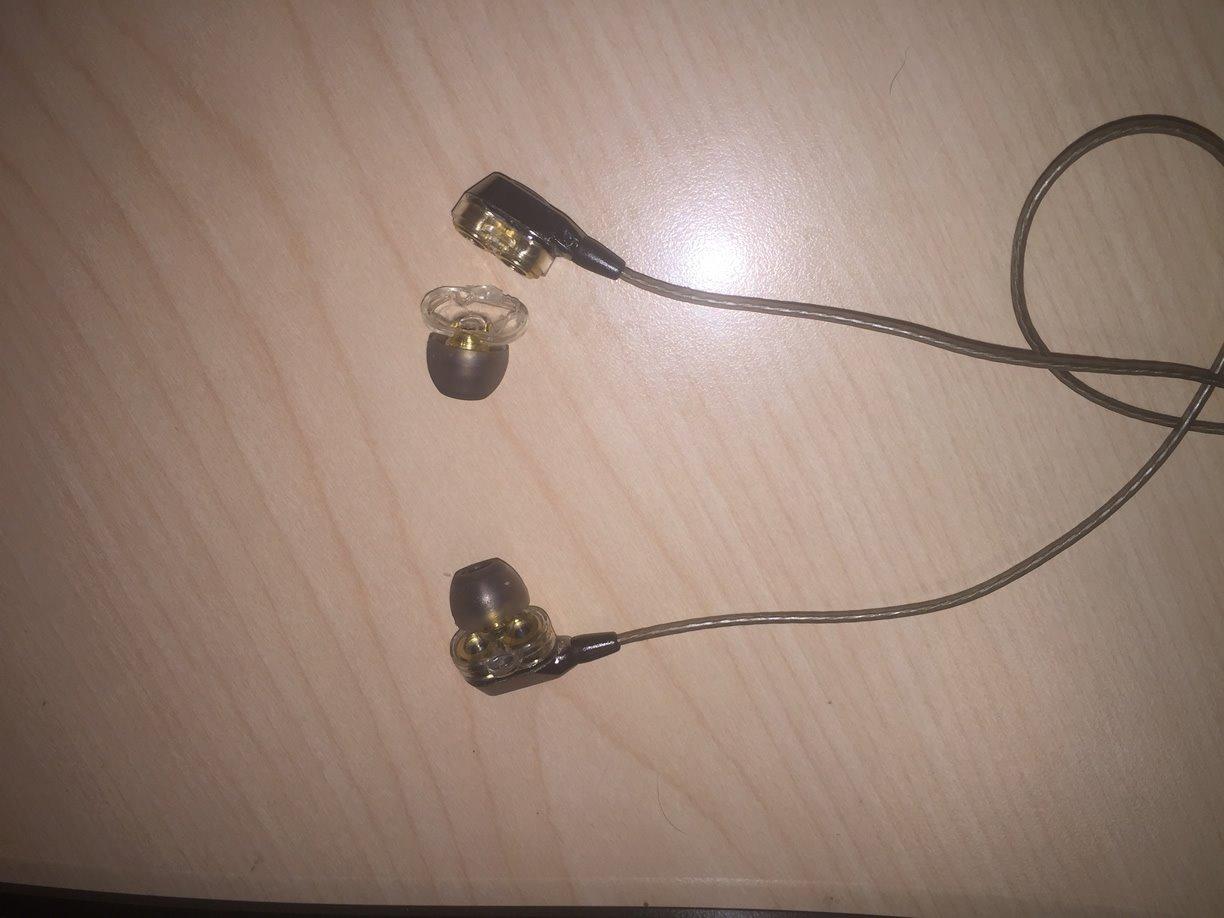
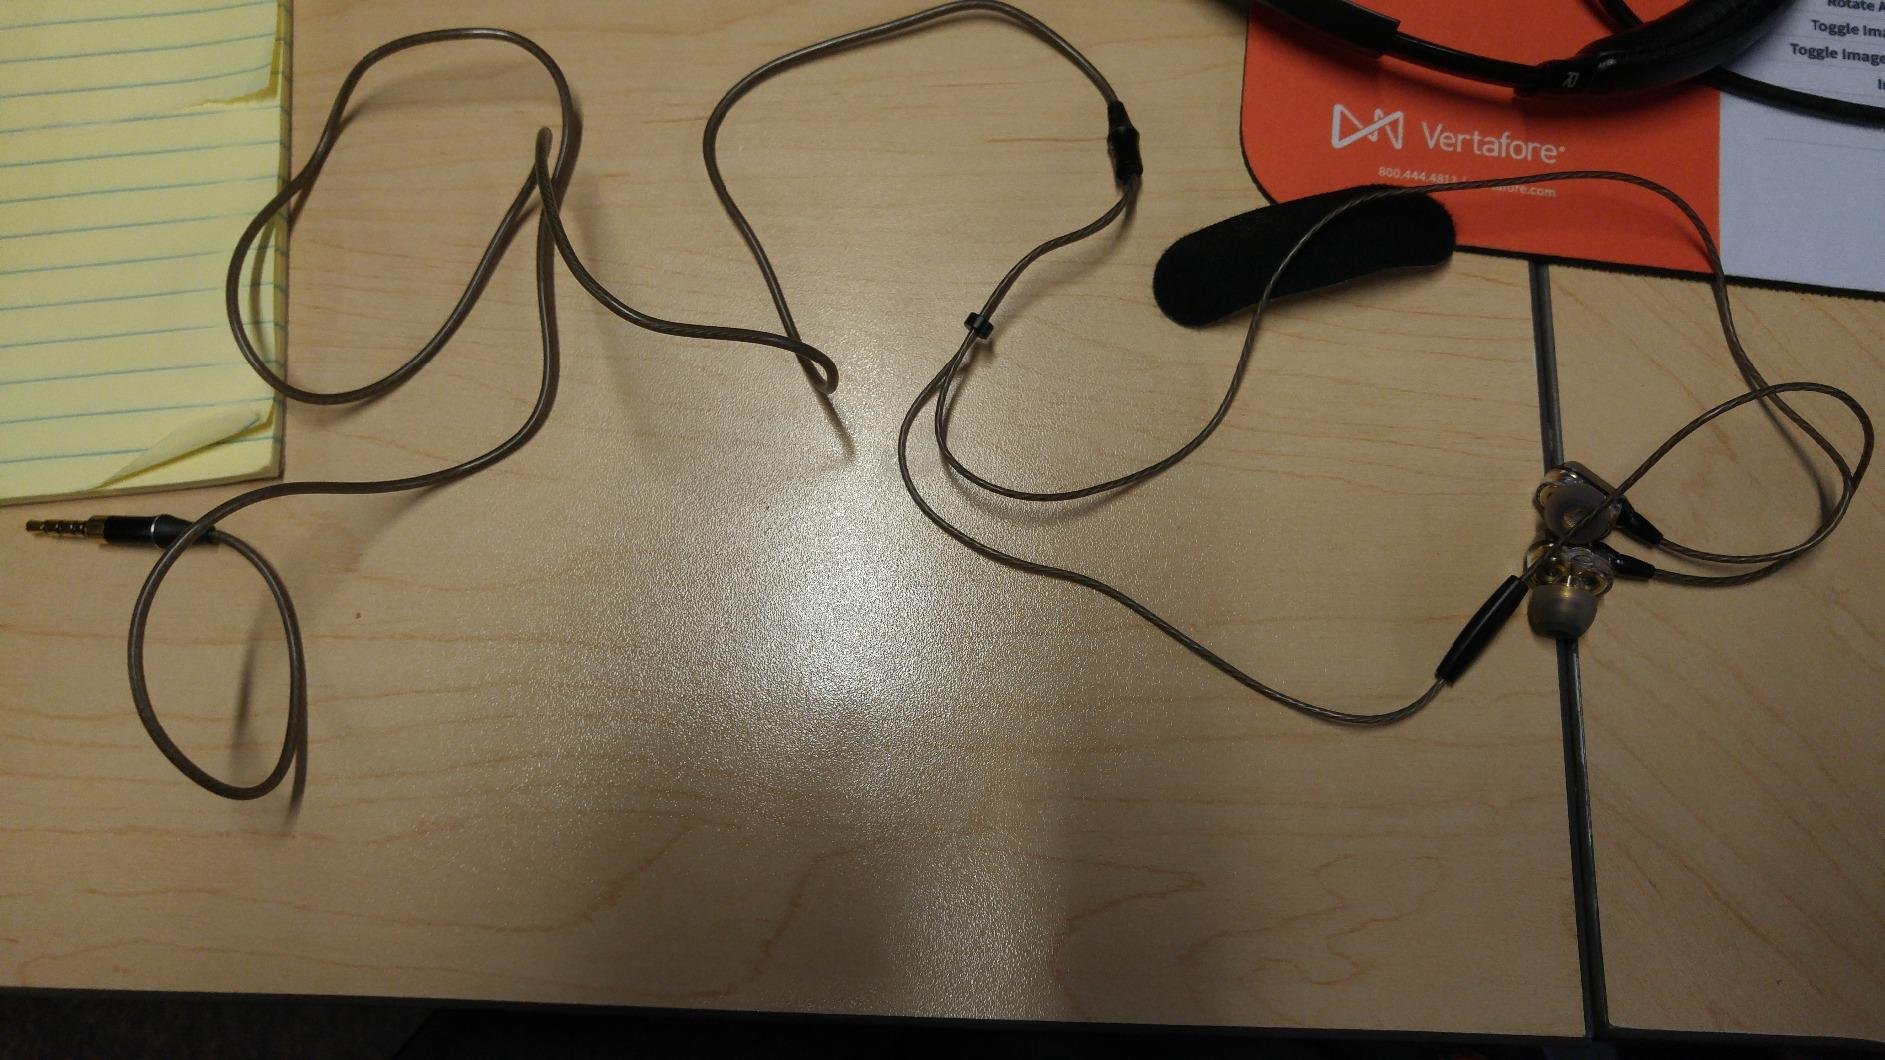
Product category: headphones
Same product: yes